Bolle Luxdorph

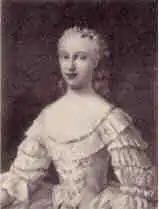
Hedevig Ulrika Luxdorph

Luxdorph's second wife was Frederikke Amalie Adeler (1667–1712), daughter of Admiral Cort Adeler (1622–1675) and Anna Pelt (1640–1692). They had four children, of whom only a daughter lived to adulthood.